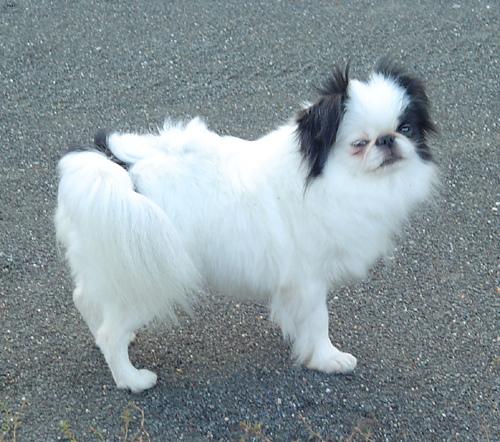
Breed: japanese chin